Spanish Americans

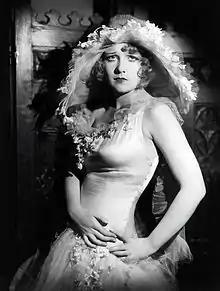
Spanish American actress Anita Page in "Our Modern Maidens" (1929)

Immigration to the United States from Spain was controversially minimal but steady during the first half of the nineteenth century, with an increase during the 1850s and 1860s resulting from the bloody warfare of the Carlist civil wars during the years of 1833–1876. Much larger numbers of Spanish immigrants entered the country in the first quarter of the twentieth century—27,000 in the first decade and 68,000 in the second—due to the same circumstances of rural poverty and urban congestion that led other Europeans to emigrate in that period, as well as unpopular wars-in this first wave of Spanish immigration. The Spanish presence in the United States declined sharply between 1930 and 1940 from a total of 110,000 to 85,000, because many immigrants returned to Spain after finishing their farmwork.